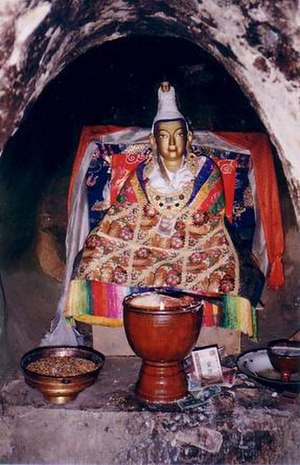
Tibetanske imperium / Styret under Songtsen Gampo (618-650)
En statue af kejser Songtsen Gampo i en hule ved Yerpa.
Det tibetanske imperium eksisterede fra det 7. til 9. århundrede, da Tibet blev forenet som et stort og stærkt imperium og styrede et område, der var betydeligt større end det tibetanske plateau, og som strakte sig til dele af Østasien, Centralasien og Sydasien.